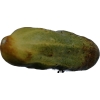
Label: cucumber